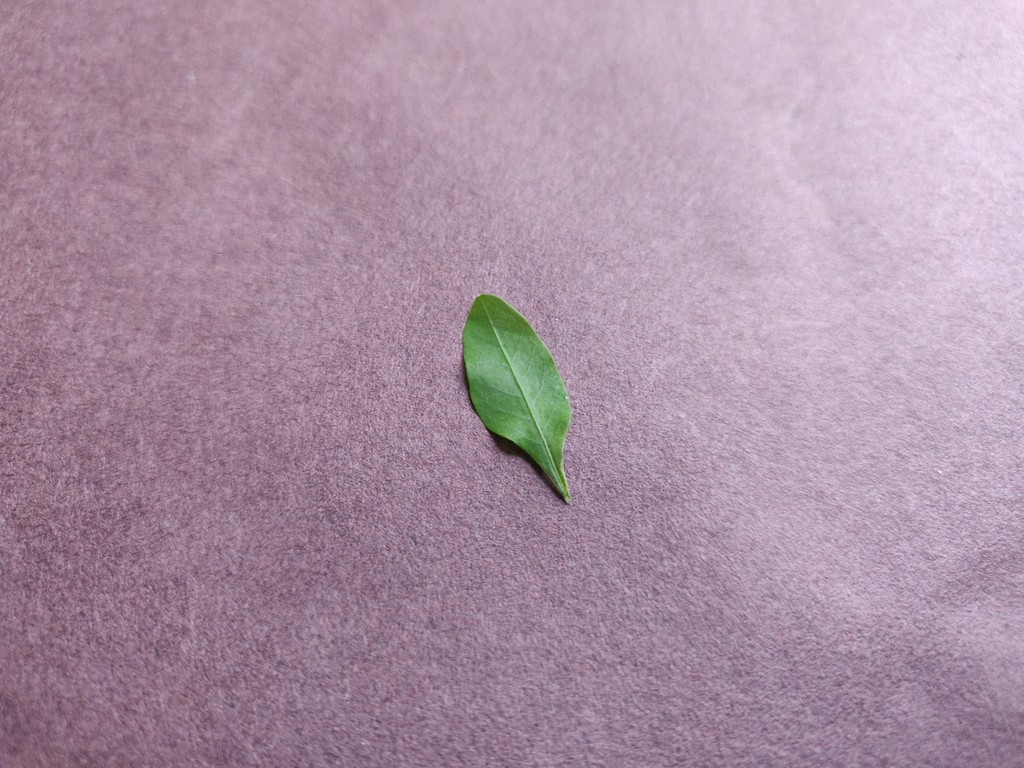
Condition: Healthy
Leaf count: single
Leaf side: front